Digital Liberty Coalition

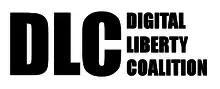
The Digital Liberty Coalition Logo

The Digital Liberty Coalition (DLC) is an Australian nonprofit organisation that emerged from the public backlash against the Australian government's plans to implement compulsory ISP-level filtering of internet content ("cf". proposed compulsory filtering scheme). It consists of various grassroots movements and held its first national rally on 1 November 2008, in several Australian state capitals.